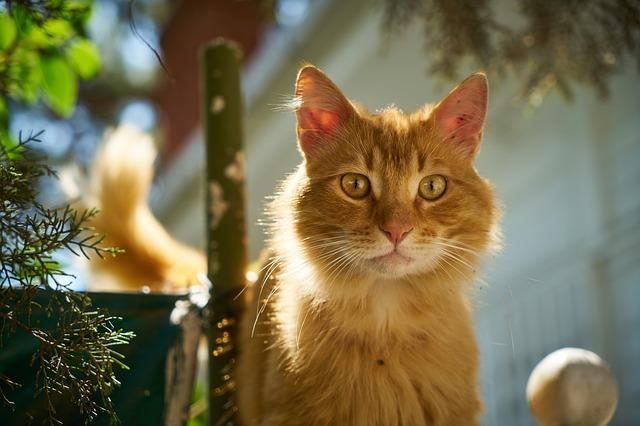
cat